Nithyakalyana Perumal temple

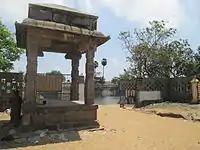

Though the temple is an archaeological site, the temple is active in worship practices. The temple follows Tenkalai tradition of worship based on Vaikasana Agamic tradition. The temple is open from 6:30 a.m. to 12 p.m. and 3:00 p.m. to 9:00 p.m. The temple priests perform the "pooja" (rituals) during festivals and on a daily basis. The temple rituals are performed four times a day: "Ushathkalam" at 8 a.m., "Kalasanthi" at 10:00 a.m., "Sayarakshai" at 5:00 p.m. and "Ardha Jamam" at 8:00 p.m. Each ritual has three steps: "alangaram" (decoration), "neivethanam" (food offering) and "deepa aradanai" (waving of lamps) for both Nithyakalyana Perumal and his consort Komalavalli. There are weekly, monthly and fortnightly rituals performed in the temple. Various festivals are celebrated in the temple, with the Chittirai Brahmotsavam during the Tamil of "Chittirai" (during April–May), and Vaikuntha Ekadashi during "Margazhi" (December–January) being the most prominent. During Brahmotsavam festival, the festival deities of Nithyakalyana Perumal and Komalavalli is taken in procession around the streets of the temple. Thirumangai Alvar Utsavam is celebrated during the star of Kiruthikai during November–December. The temple is maintained and administered by the Hindu Religious and Endowment Board of the Government of Tamil Nadu. The temple is one of the most visited tourist destination in the Chennai–Mahabalipuram region.